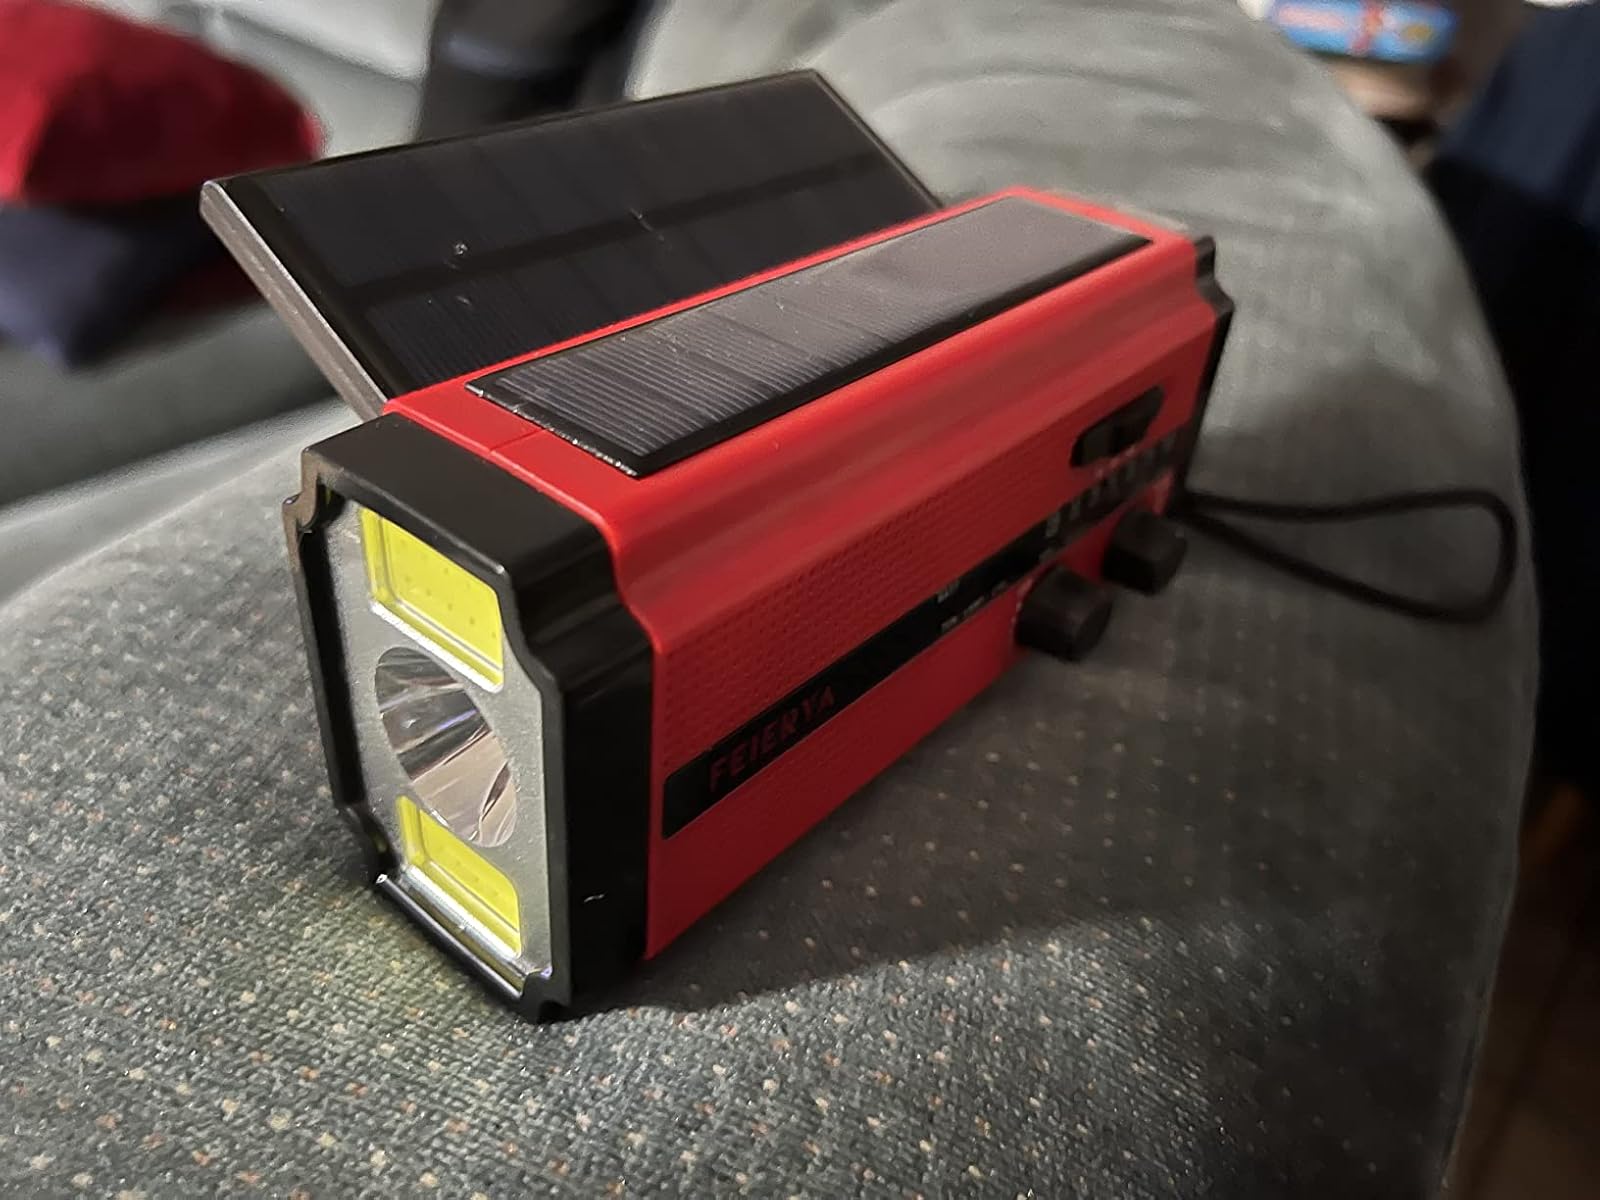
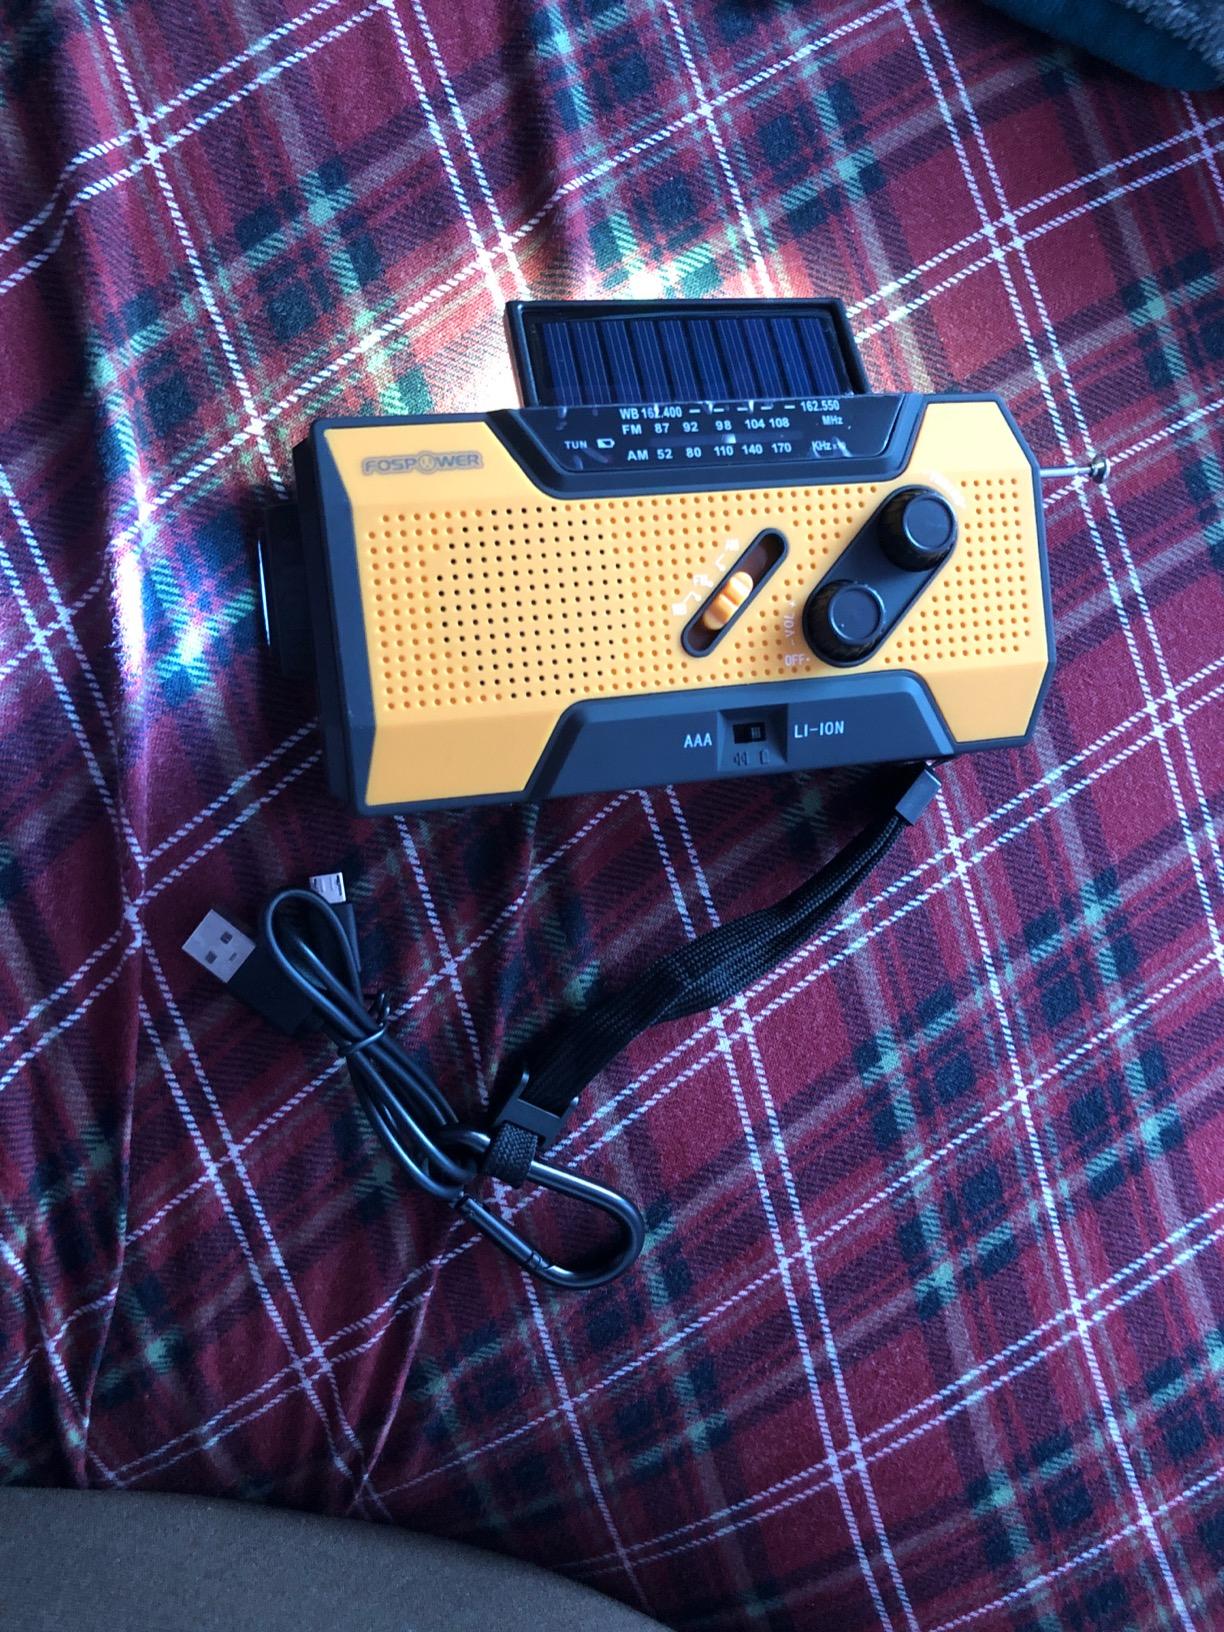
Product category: radio
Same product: no